Metroid Prime Hunters

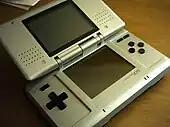
The demo version of the game, "Metroid Prime Hunters: First Hunt", was bundled with the Nintendo DS at launch.

A preview of "Metroid Prime Hunters" was featured at E3 2004, which players control different colored variations of Samus in a deathmatch. A demo version, titled "Metroid Prime Hunters: First Hunt", was included as a pack-in game with the Nintendo DS when it launched in North America on November 21. As a single-player game, it consists of training scenarios with no specific plot, while the multiplayer portion allows up to four players to compete via the Nintendo DS' local wireless communications. "GamesRadar" wrote a positive review for the demo, citing it as "a fine showcase for demonstrating what the Nintendo DS hardware is capable of". In early 2006, a preview video for "Hunters" was made available for download through the DS Download Station. A playable demo was also available from the Download Station in North America.